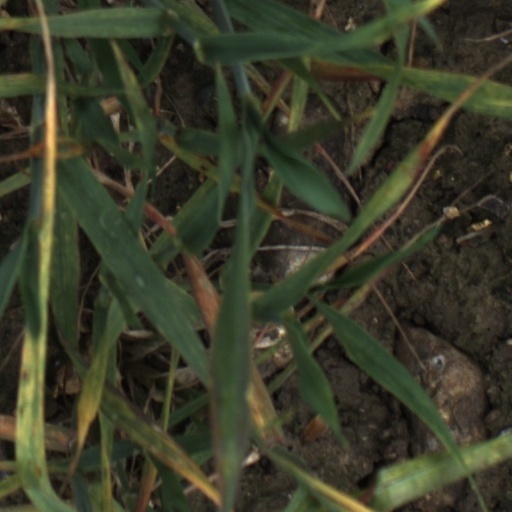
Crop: wheat